Kerensky offensive

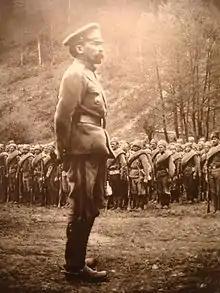
Lavr Kornilov with his troops in 1917

Kerensky, as well as the Stavka and the Ministry of War, were determined to continue with the planned offensive in Galicia. In addition to their obligations to the Entente, they also thought it could restore national unity and military discipline. Despite its previous casualties, the Russian Army was still an effective force at the start of 1917. The Stavka estimated in April that the army had 7,060,700 soldiers, the largest army Russia ever fielded up to that point. Replacements for the losses of earlier years were being trained and many of its supply shortages had been resolved, in part because of more Allied assistance being shipped to the port of Arkhangelsk. However, the political developments of the Revolution and the creation of soldiers' committees undermined their plans for the offensive.